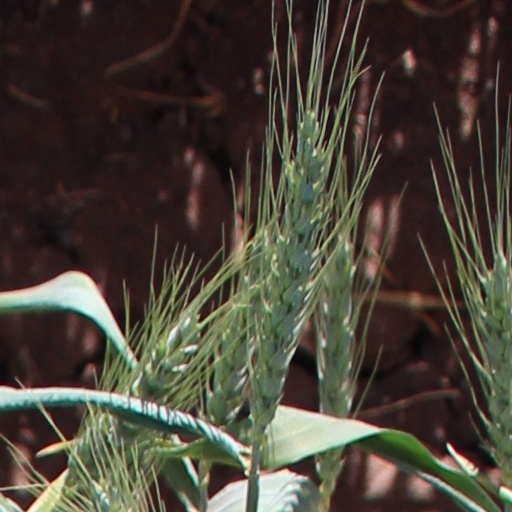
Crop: wheat